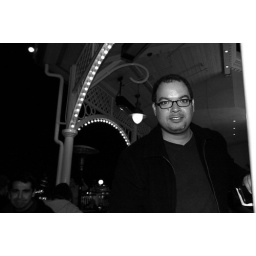
Me in black and white